Princess Feodora of Saxe-Meiningen (1890–1972)

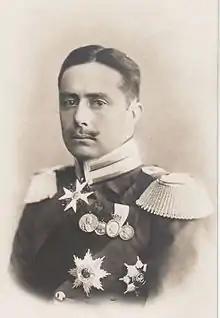
Feodora's husband Ernst.

Feodora's marriage was unhappy; the Weimar court was generally considered to be one of the most stifling and etiquette-driven in Germany. One source recounted: